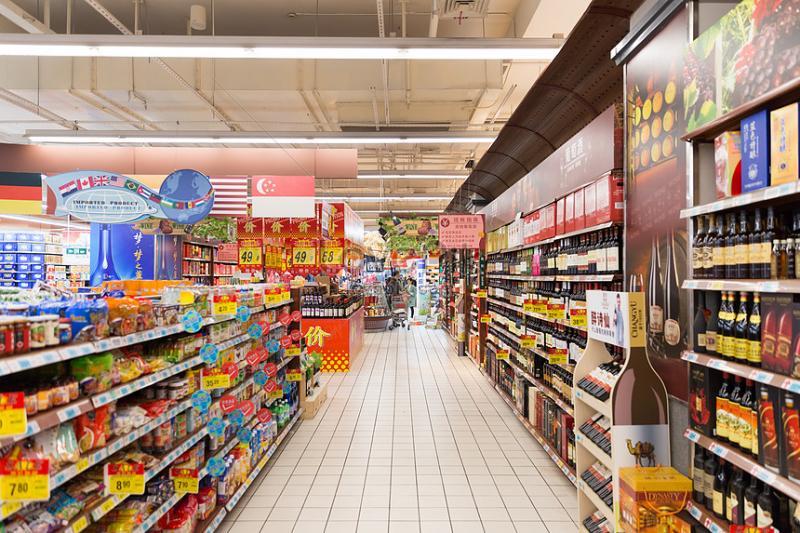
khu vực này của siêu thị đang trong trạng thái vắng khách mua hàng